Washington Park (Milwaukee)

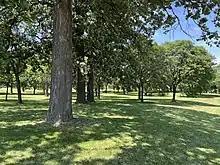
Washington Park Milwaukee large trees and green space

Washington Park (1900) originally called West Park is a park in Milwaukee, Wisconsin, in the United States. From 1892–1958 the park was home to the Milwaukee County Zoo. It is one of the oldest parks in Milwaukee and it was added to the Wisconsin Architecture and History Inventory in 2019.